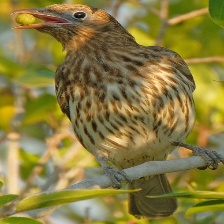
Species: AUSTRALASIAN FIGBIRD
Scientific name: SPHECOTHERES VIEILLOTI